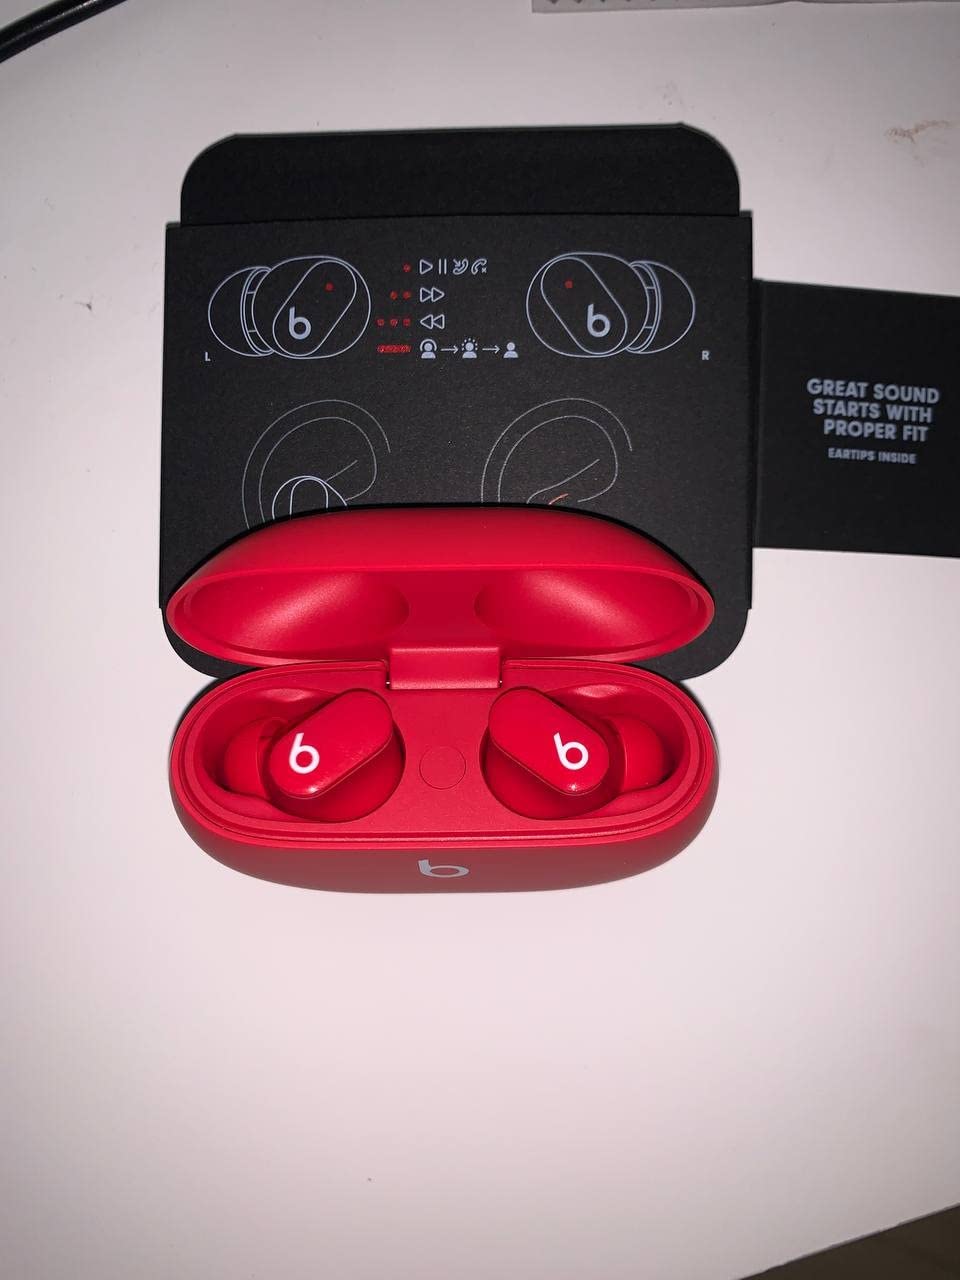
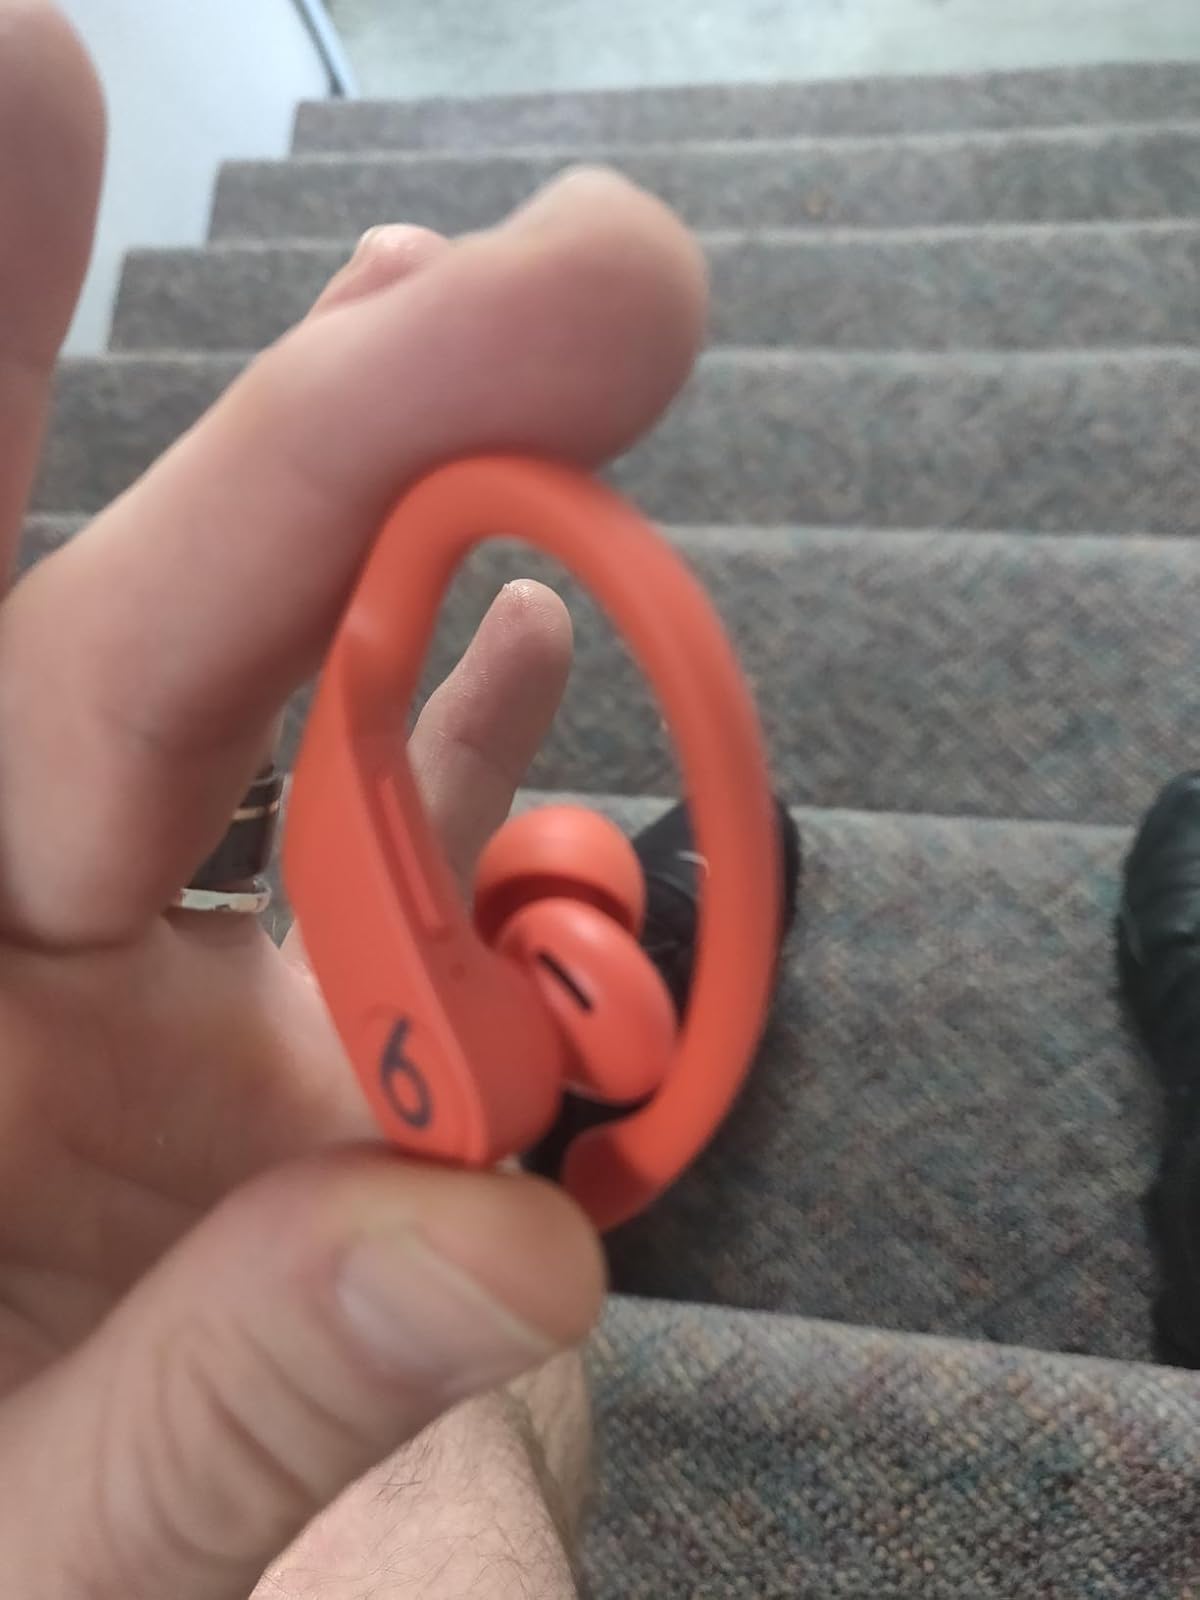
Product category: earbuds
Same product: no